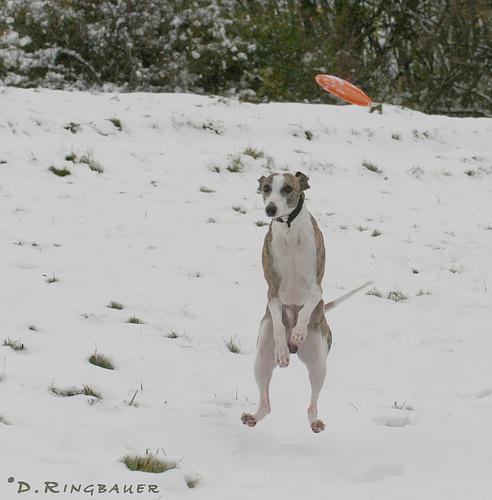
whippet